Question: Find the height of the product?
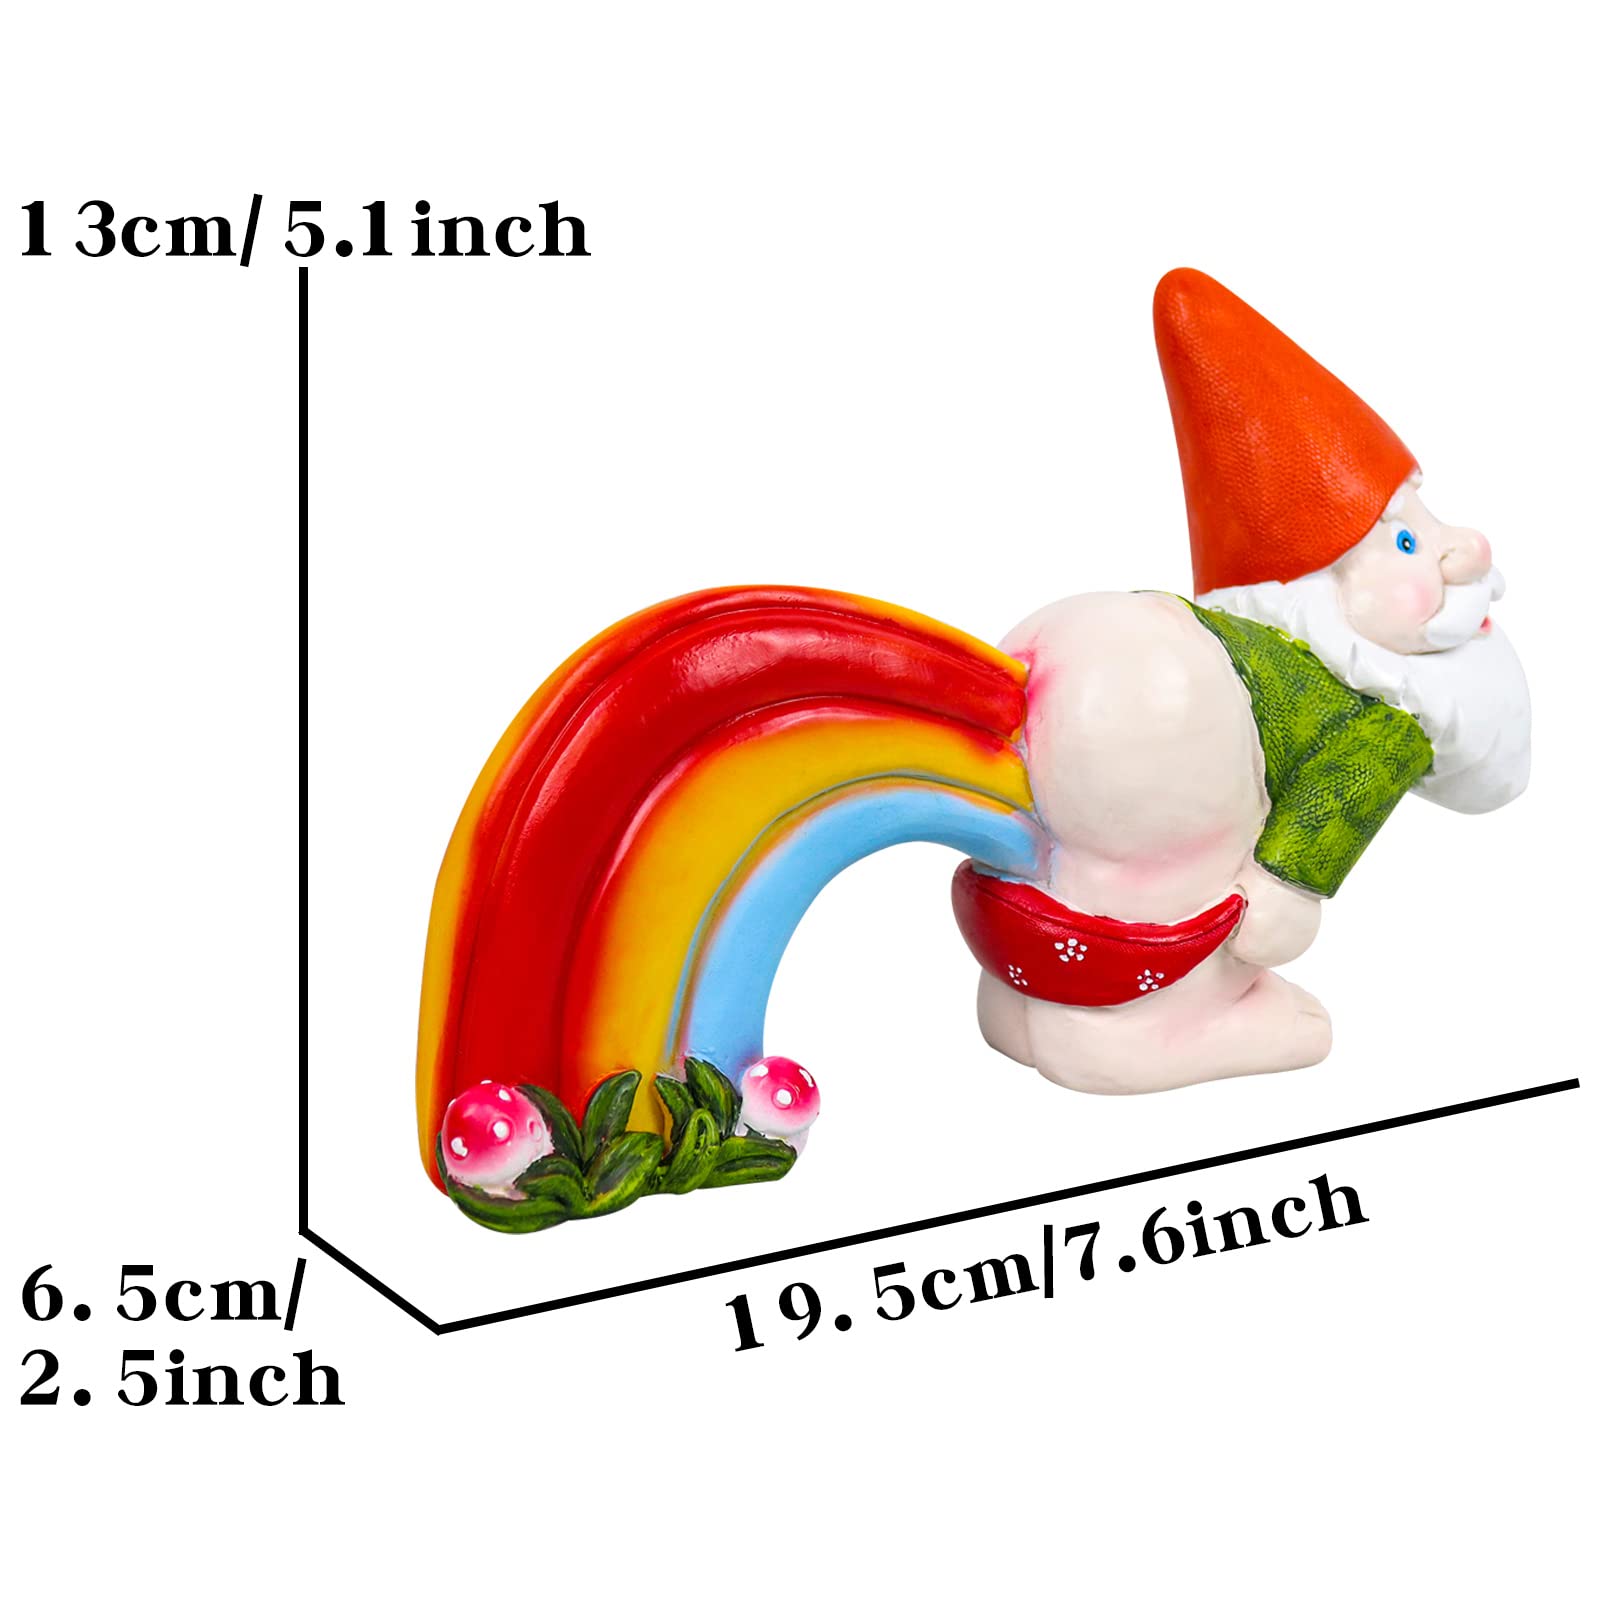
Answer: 5.1 inch